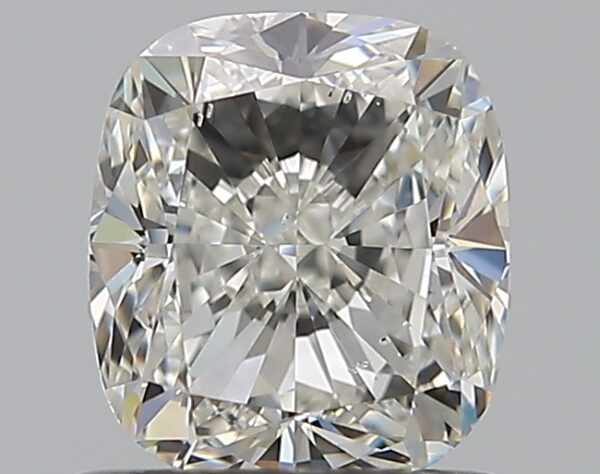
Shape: cushion
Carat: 1.01
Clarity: VS2
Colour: G
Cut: EX
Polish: EX
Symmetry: EX
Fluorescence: ST
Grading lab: GIA
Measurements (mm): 5.88 x 5.27 x 3.66